Coleman Playground

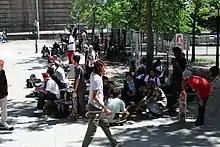
New York City Skateboarders At Harold Hunter Park - 2017

The park is named in honor of a U.S. Army corporal, Joseph Francis Coleman, who died in 1919. Before World War I, the Coleman family lived nearby on Madison Street. Coleman fought in France as a member of the 321st Field Artillery, the 82nd Division of the American Expeditionary Force (AEF). Coleman died on June 16, 1919, at Base Hospital in Hoboken, New Jersey, after contracting tuberculosis in the trenches. Exactly six months after Coleman's death, the Board of Aldermen named this playground in his honor.